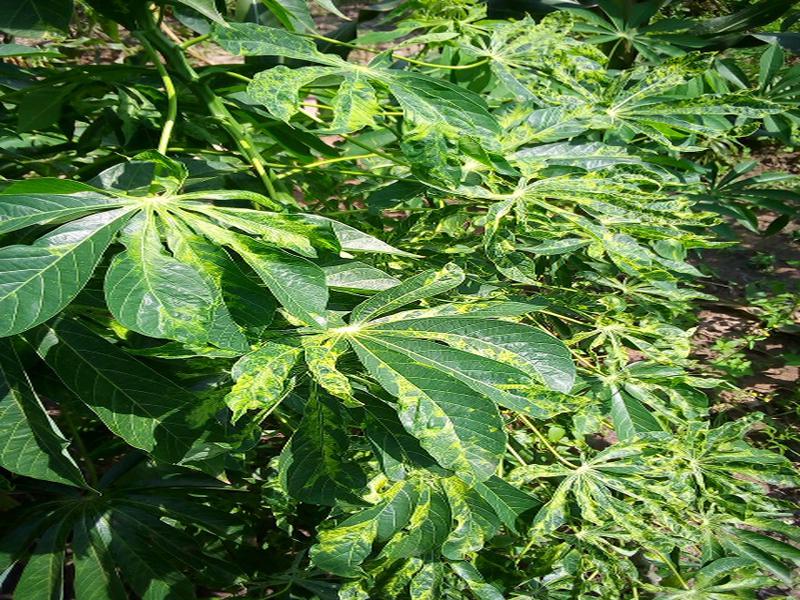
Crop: cassava
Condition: mosaic_disease